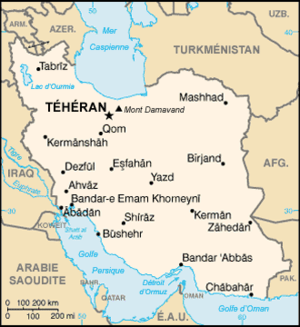
Ceci est la Liste des villes jumelées d’Iran ayant des liens permanents avec des communautés locales dans d'autres pays. Dans la plupart des cas, en particulier quand elle est officialisée par le gouvernement local, l'association est connue comme « jumelage ». La plupart des endroits sont des villes, mais cette liste comprend aussi des villages, des districts, comtés, etc., avec des liens similaires.